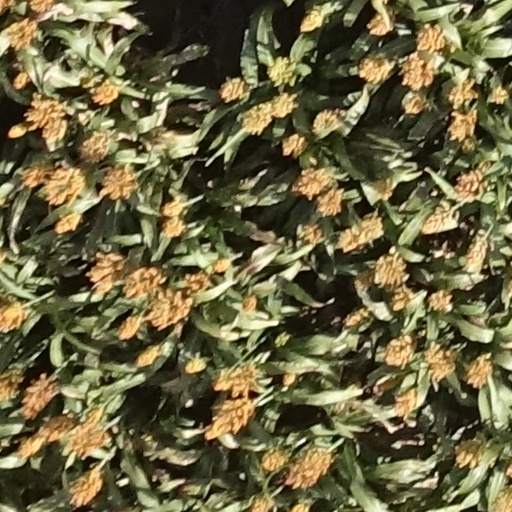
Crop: sorghum